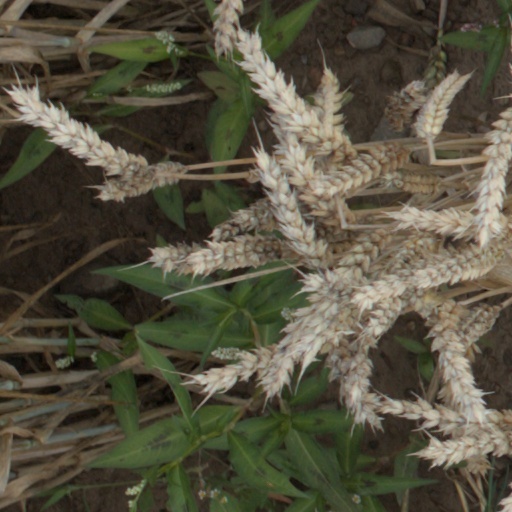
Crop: wheat